Kevin Rudd

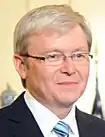
Rudd in 2010

The Rudd government's economic policy response to the 2008 financial crisis has been cited as an effective international model and described by Nobel laureate Joseph Stiglitz as "one of the strongest Keynesian stimulus packages in the world" that "helped Australia avoid recession and saved up to 200,000 jobs". Following the start of the 2008 financial crisis, increased exports and consumer spending stimulated by the Rudd government's intervention helped the Australian economy avoid recession in 2009. Australia was the only western economy to do so. Internationally, Kevin Rudd helped lead efforts to make the G20 the most influential global forum coordinating policies to counter the global impact of the crisis.